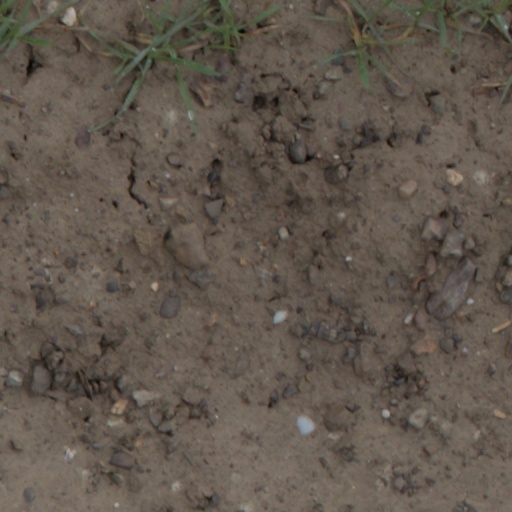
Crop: wheat